Embry Chapel Church

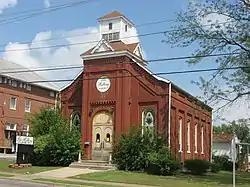

The Embry Chapel Church, at 117 Mulberry St. in Elizabethtown, Kentucky, was built in 1868 to serve the Second Presbyterian Church, and was sold in 1891 to an African Methodist Episcopal congregation which had formed in 1865. It was listed on the National Register of Historic Places in 1988.